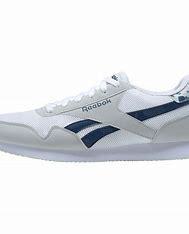
Brand: Reebok
Model: Royal Classic Jogger 3